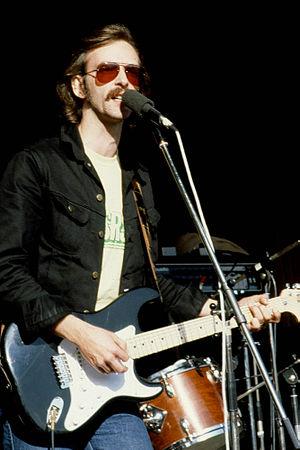
Björn Svante Afzelius, né le 27 janvier 1947 à Huskvarna et mort le 16 février 1999 à Göteborg, est un chanteur-compositeur et guitariste suédois de rock et de pop. Sa musique s'inscrit dans le mouvement de gauche suédois progg.